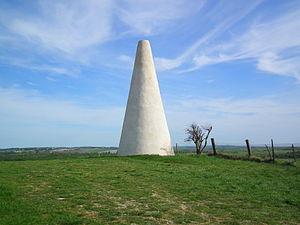
Le fanal de Beaumont (ancien phare romain)
Saint-Fort-sur-Gironde est une commune du sud-ouest de la France, située dans le département de la Charente-Maritime. Ses habitants sont appelés les Saint-Fortais et les Saint-Fortaises.